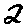
Label: 2